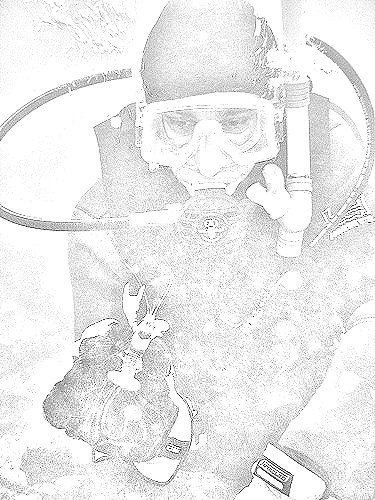
Portrait style: Sketch Portrait